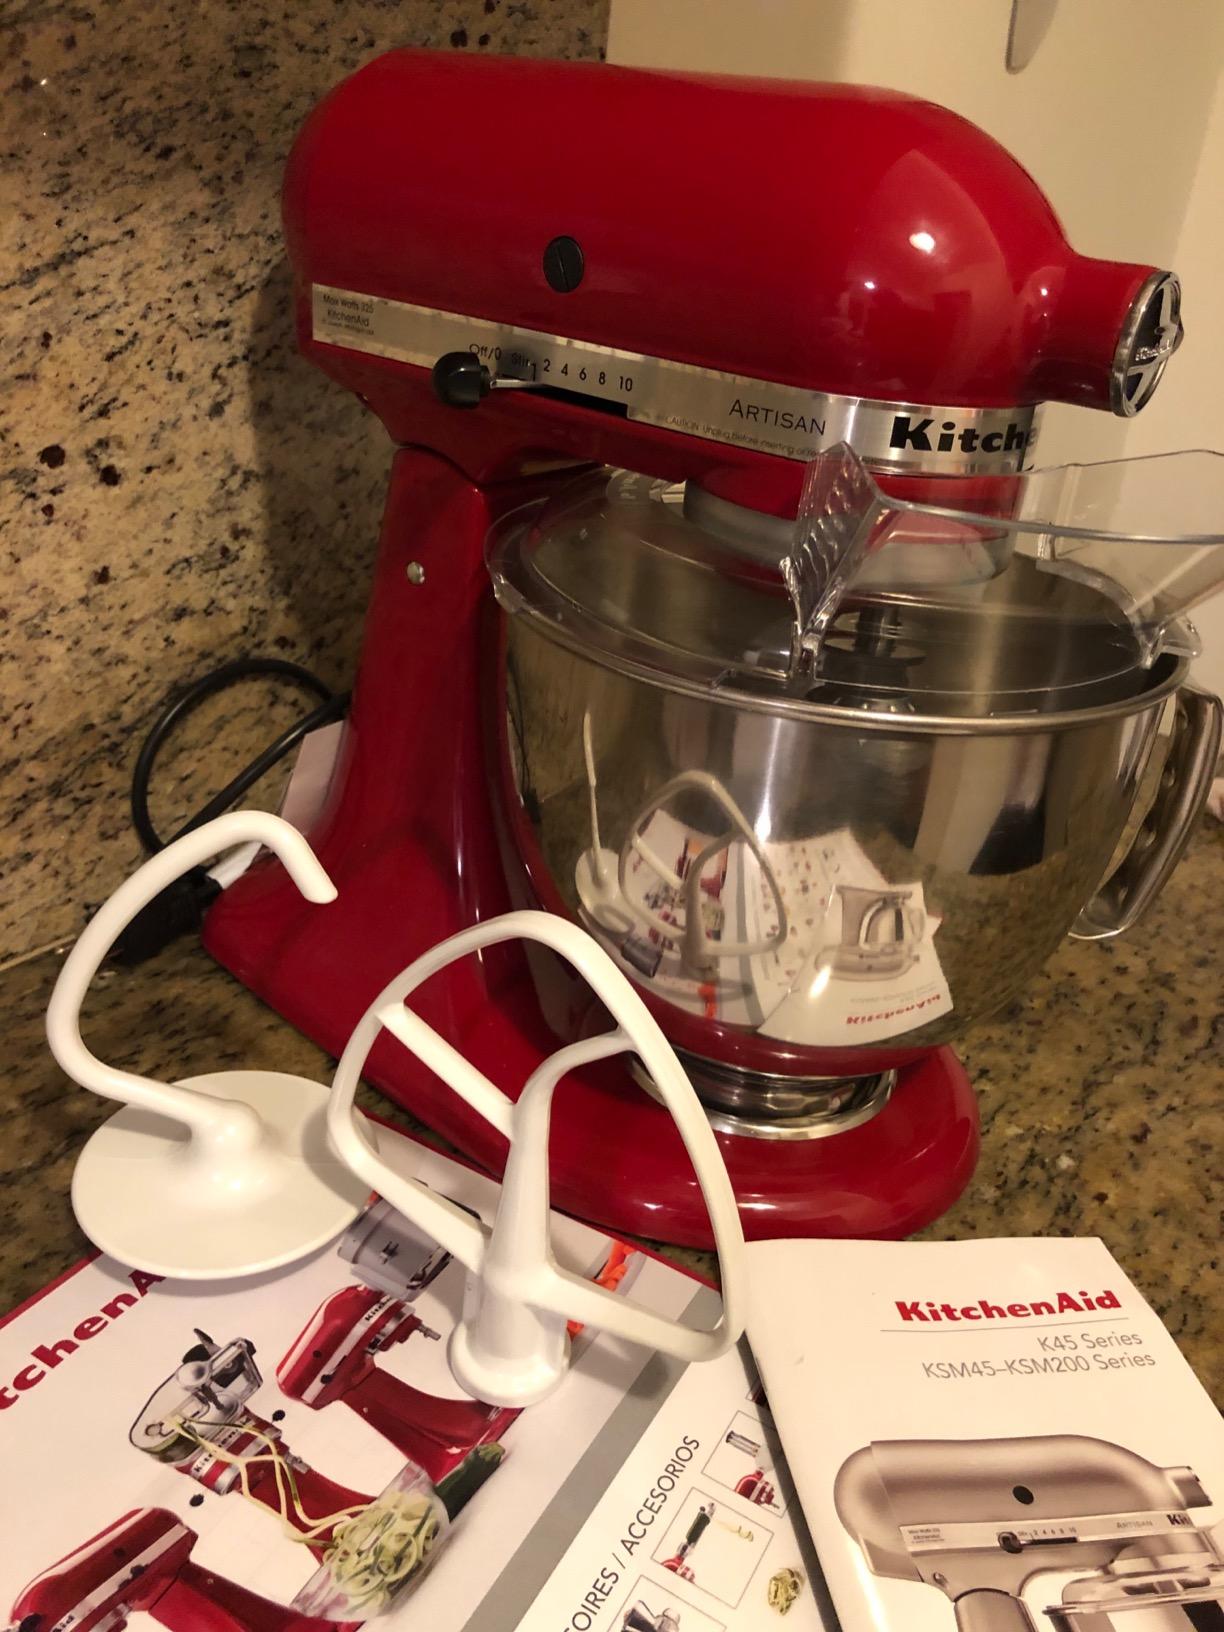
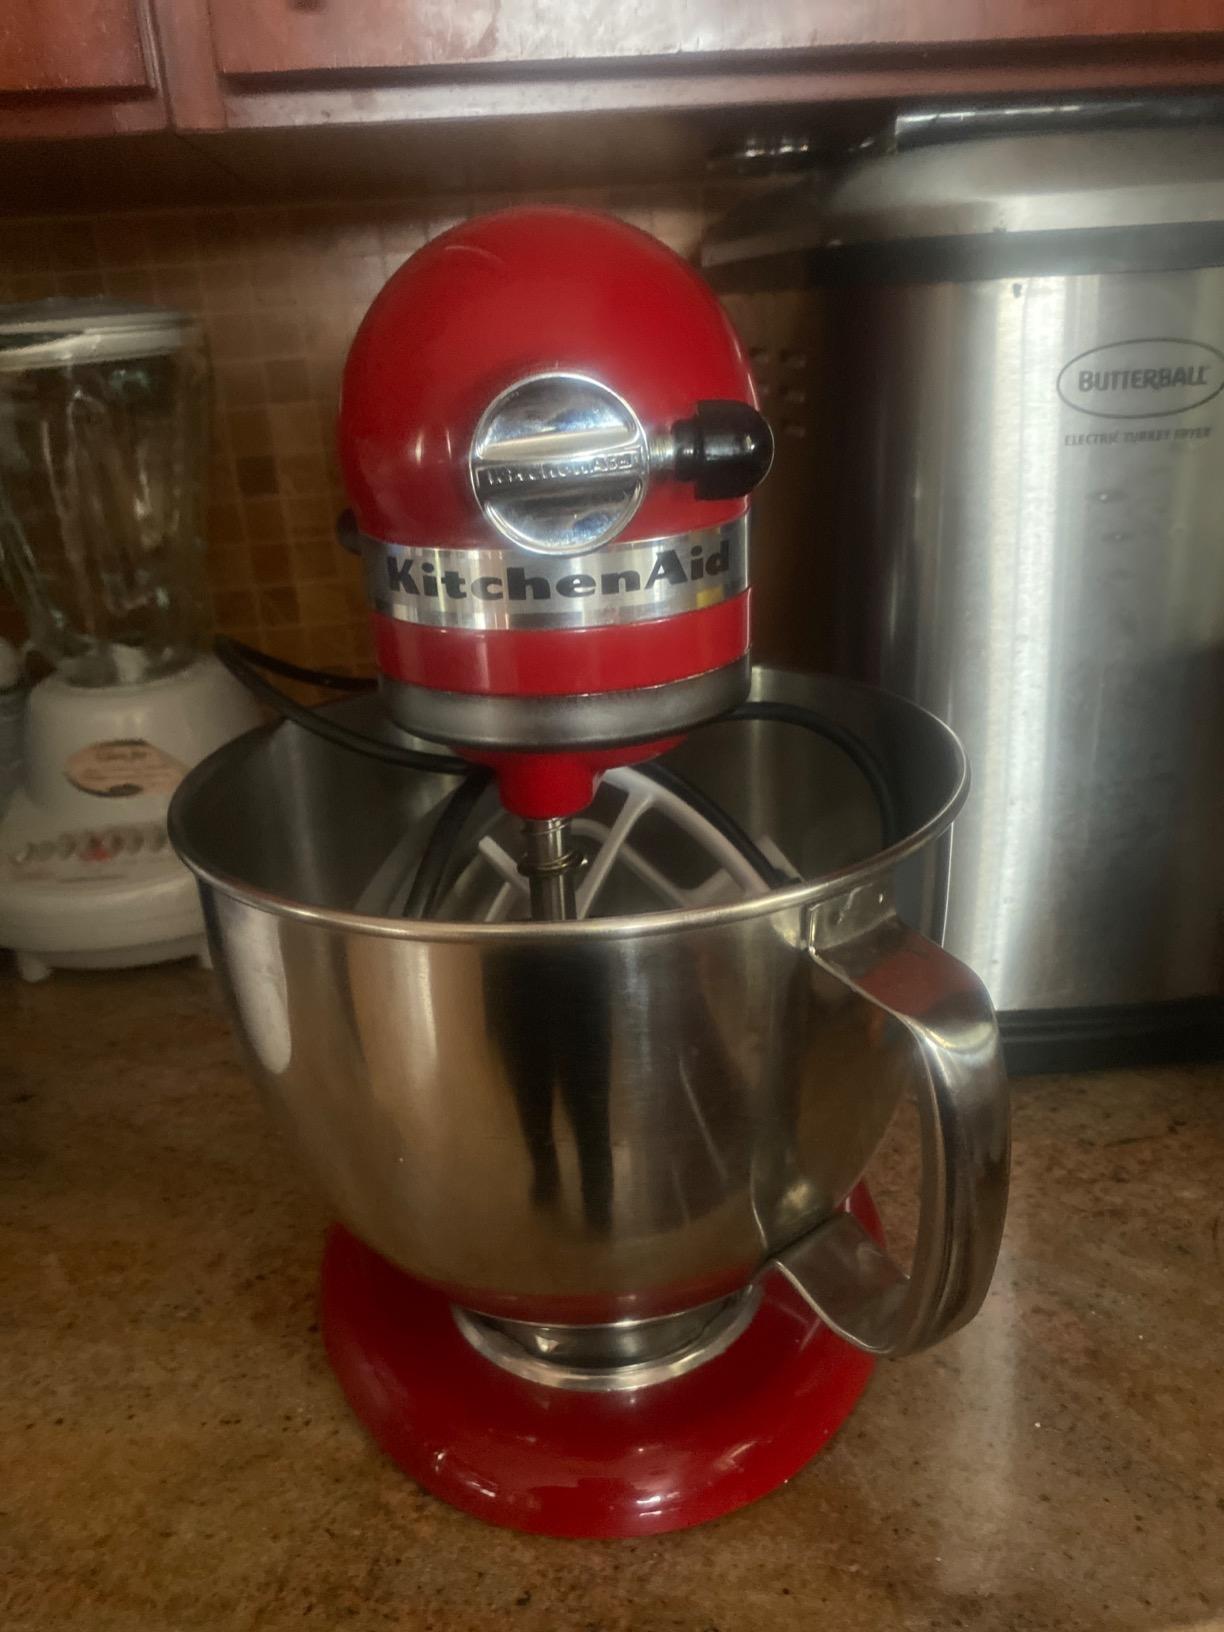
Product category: items_mixer
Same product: yes